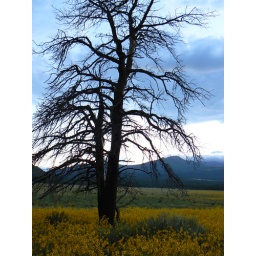
Arizona yellow flowers under a leaf less tree